Campine

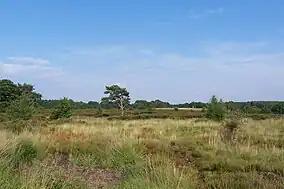
Mechelse Hei (Maasmechelen heath)

In the Campine there are still a number of bunches, marshes, heathlands and pastures. Large areas of the region were also covered with pine which was used for roof props in the coalmines of Wallonia and Limburg. The first pine in the Campine was sown in the "Gierlebos" in Vosselaar by Adriaan Ghys for Amalia van Solms in 1667. Where the Campine, up to around 1960 includes mainly heathland, oak grove and marsh, these were modified by heavy fertilisation and building activities and were gradually changed into a rather small-scale landscape. Here and there still up to several dozen acres of large heathland - and forests, such as the Kalmthoutse Heide (E: Kalmthout heathland) at Kalmthout, Belgium, the "De Maten" in Genk, "De Zegge" (Geel), "Zwart Water" (Lichtaart), the "Zwart Water" moors (Turnhout), the "Liereman" (Oud-Turnhout) and the Prinsenpark (Retie). The natural reserves "De Teut" in Zonhoven and "Ter Haagdoornheide" in Houthalen-Helchteren and the "Nationaal Park Hoge Kempen". At the border with Belgium in the Dutch part of Campine near Bladel there is natural landscape area with heathland such as Cartierheide and "De Pals" and "Kroonvense Heide". To the North, the area between Boxtel and Oisterwijk is called "Kampina". In a number of villages, one can still see the typical Campine "langgevelboerderijen" ("long-facade farms").